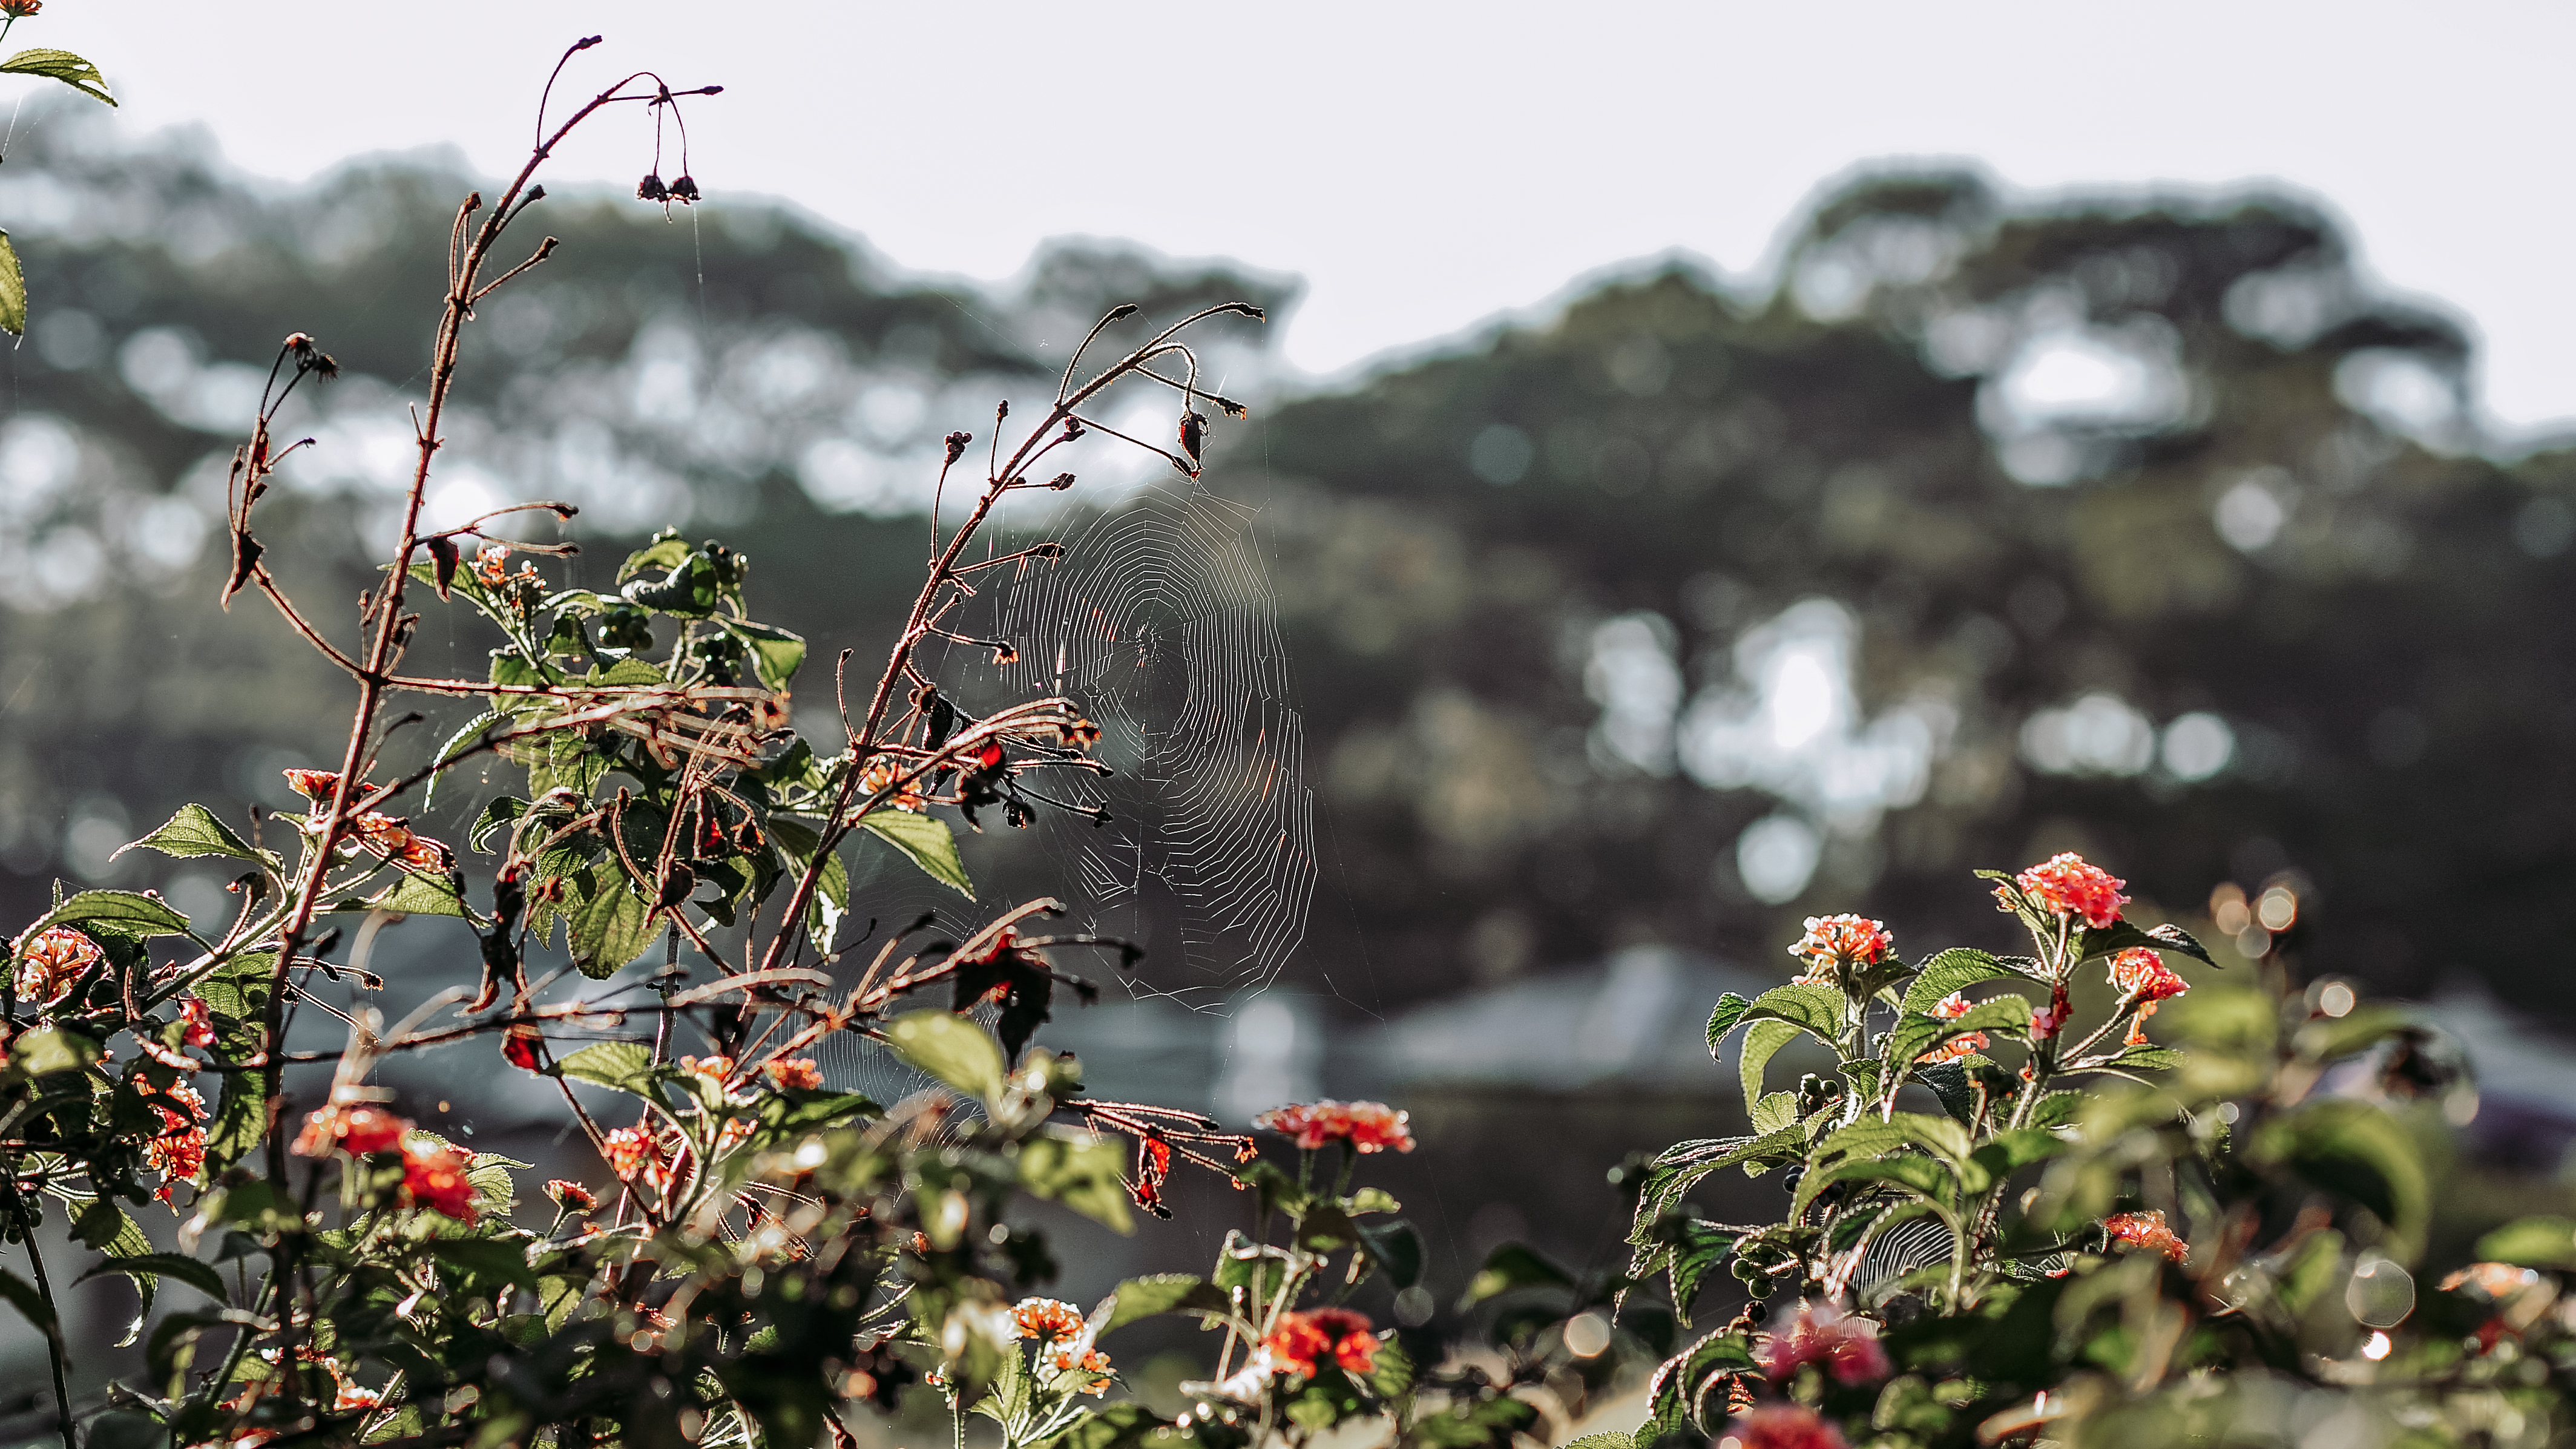
landscape, sky, earth, vintage, beauty, bird, vegetation, flora, branch, leaf, tree, plant, wildlife, spring, shrub, beak